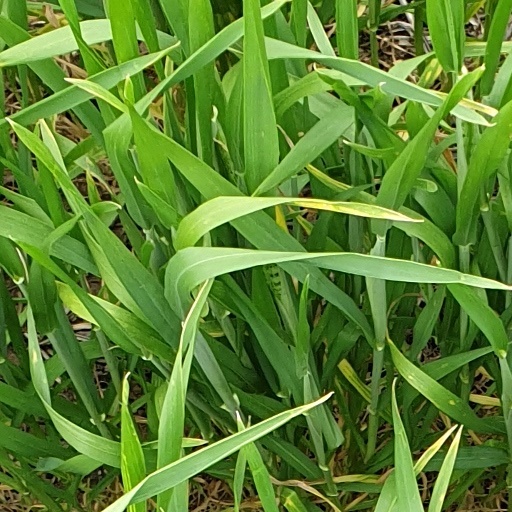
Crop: wheat